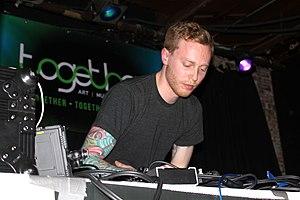
Falty DL le 5 avril 2012 au Together Festival de Boston
Drew Lustman, vrai nom de FaltyDL, est un compositeur et producteur de musique électronique américain, né à New Haven dans le Connecticut.